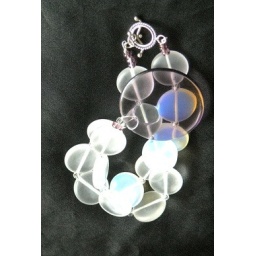
glass beads on black silk in daylight